Qatif

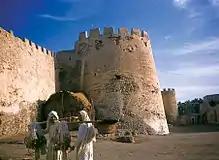
The qatif Castle or Qal'at al-Qatif in the 1940s

Tarout Castle sits on a hill called Tall Tawt in the center of Tarout Island, in eastern Saudi Arabia. The hill is about 5,000 years old, and the castle dates back to the Uyuni state, later used by the Portuguese for defense.